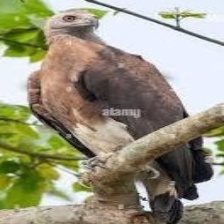
Species: GREY HEADED FISH EAGLE
Scientific name: ICHTHYOPHAGA ICHTHYAETUS